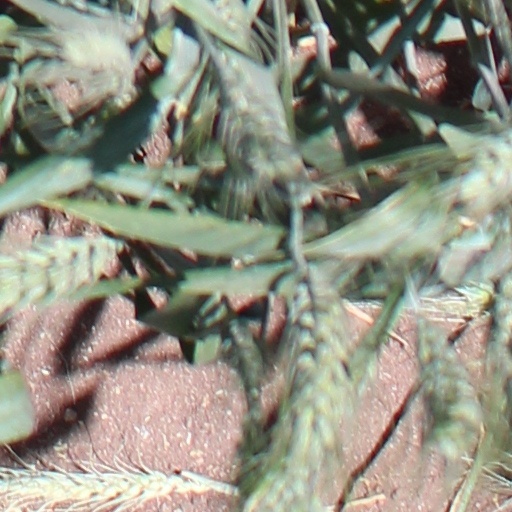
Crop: wheat